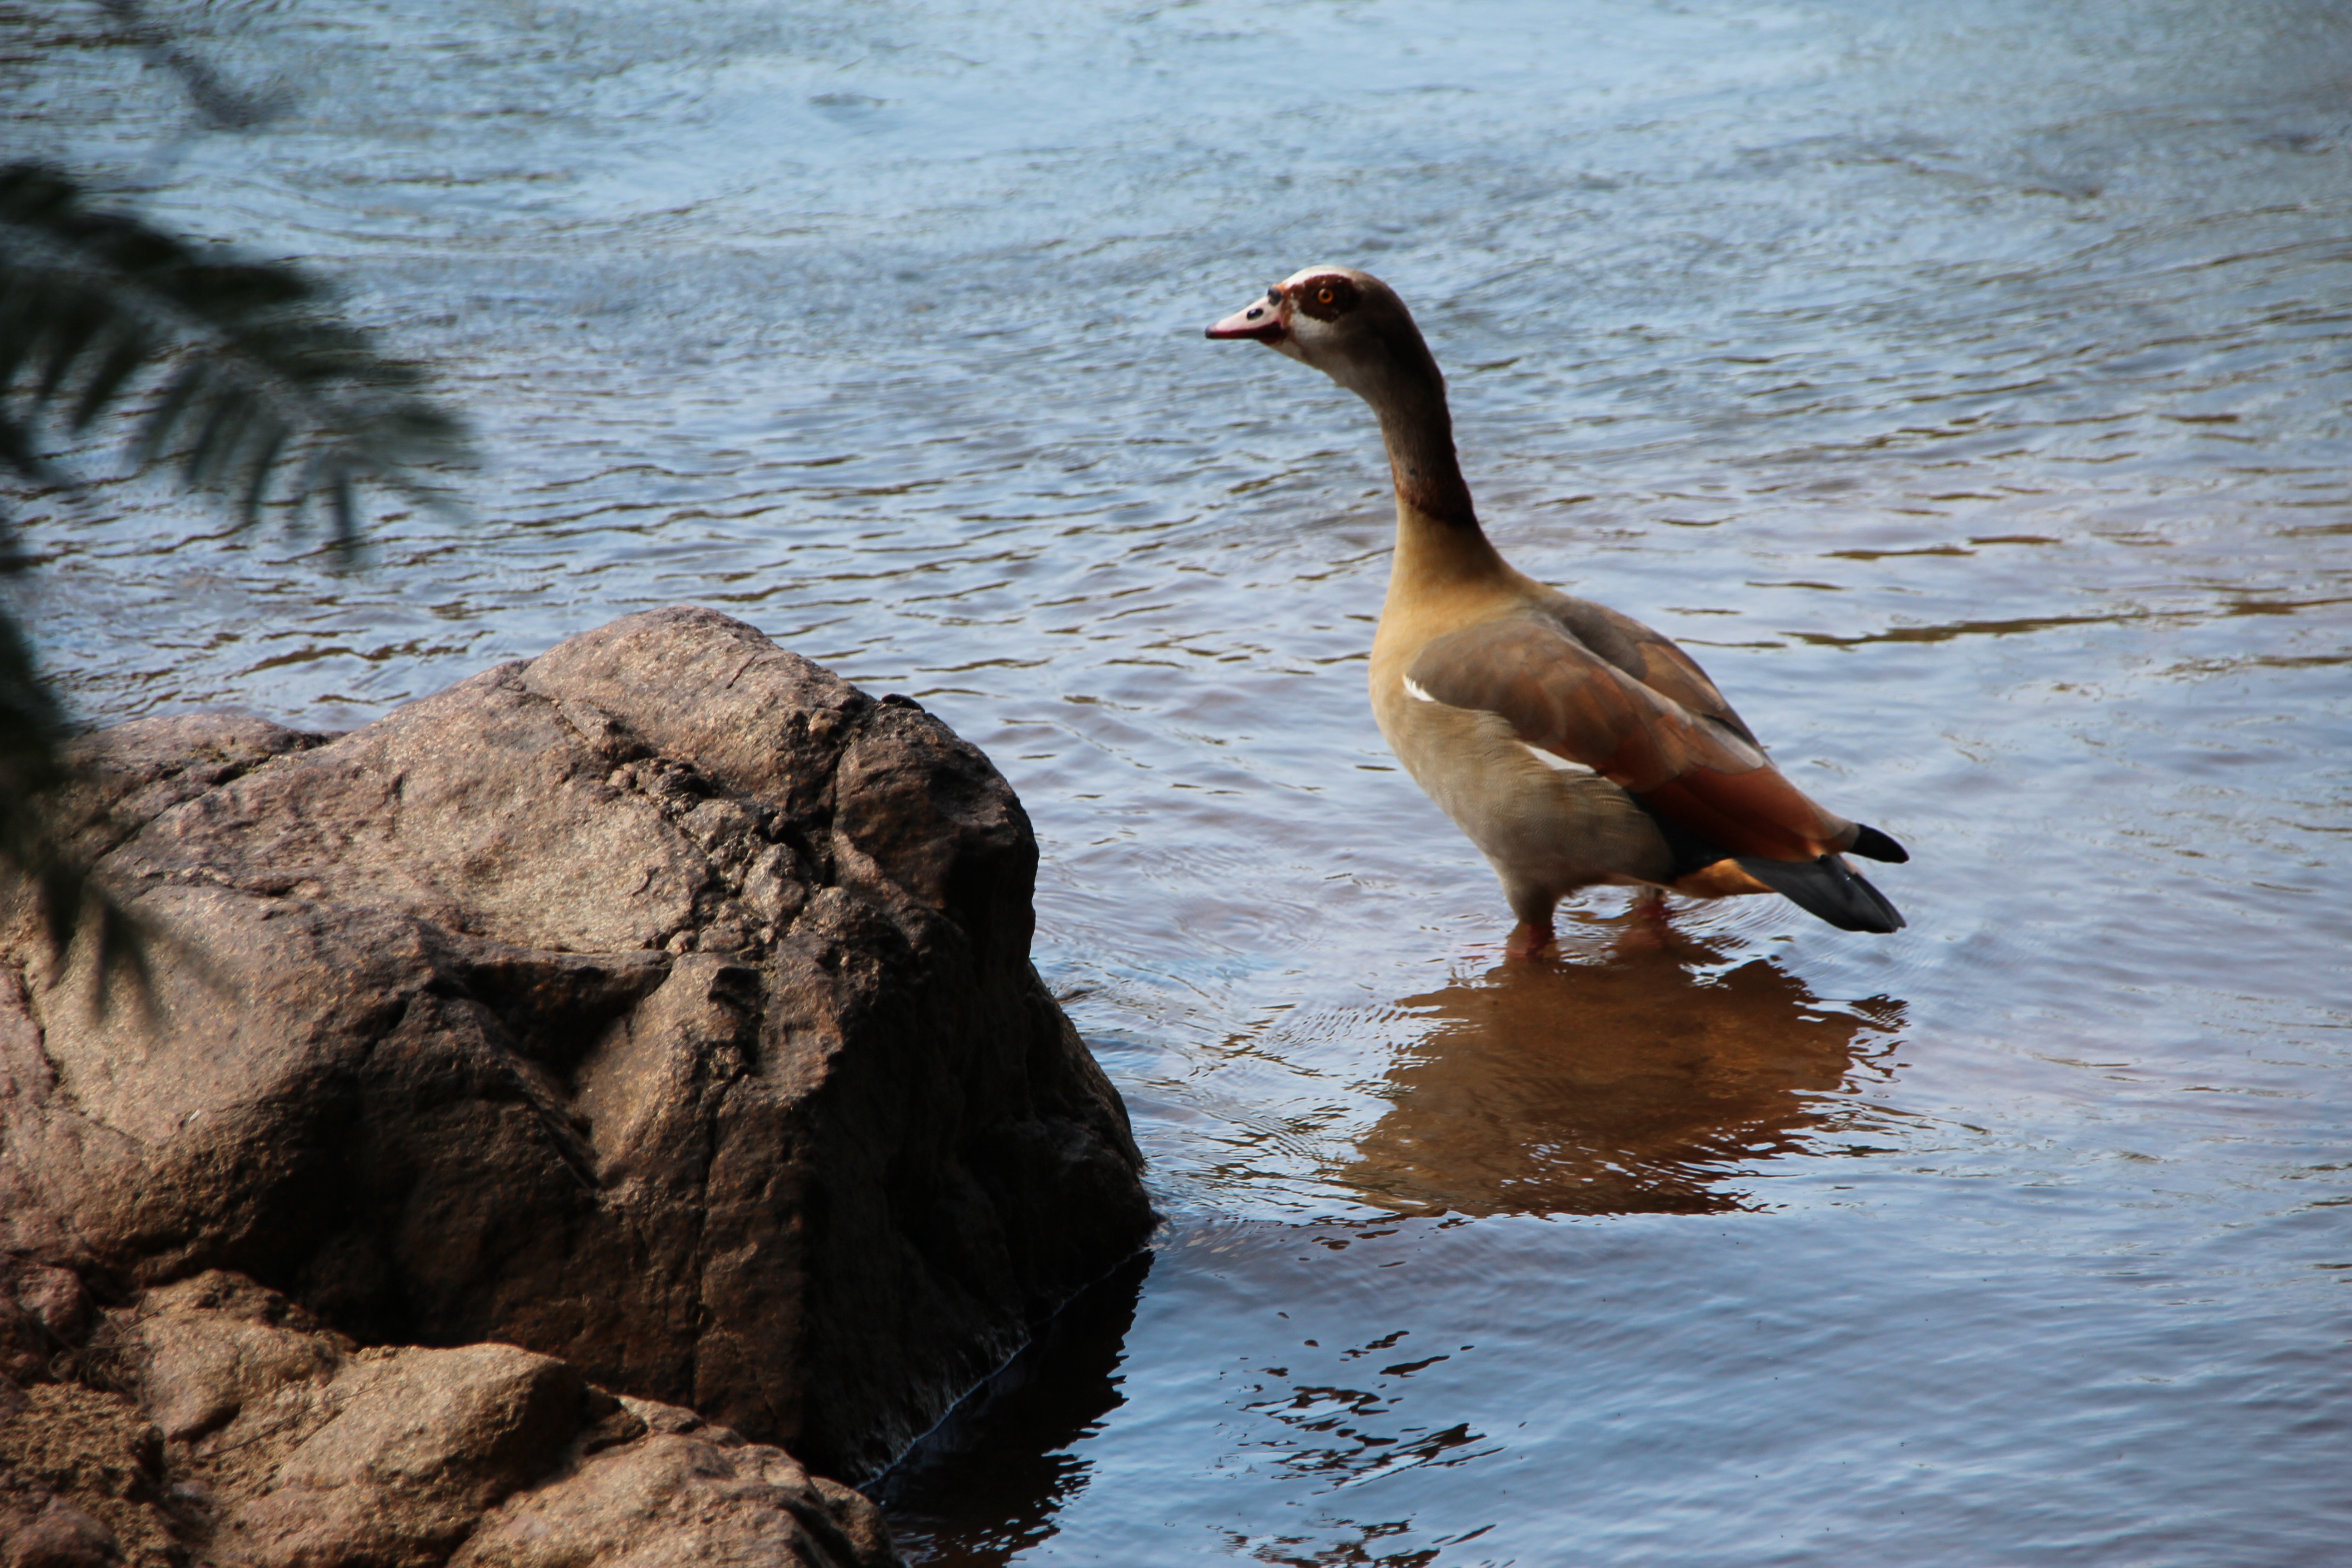
sea, water, nature, bird, river, wildlife, reflection, beak, fauna, 2014, duck, goose, vertebrate, waterfowl, water bird, egyptian goose, ducks geese and swans, sanbonani game park